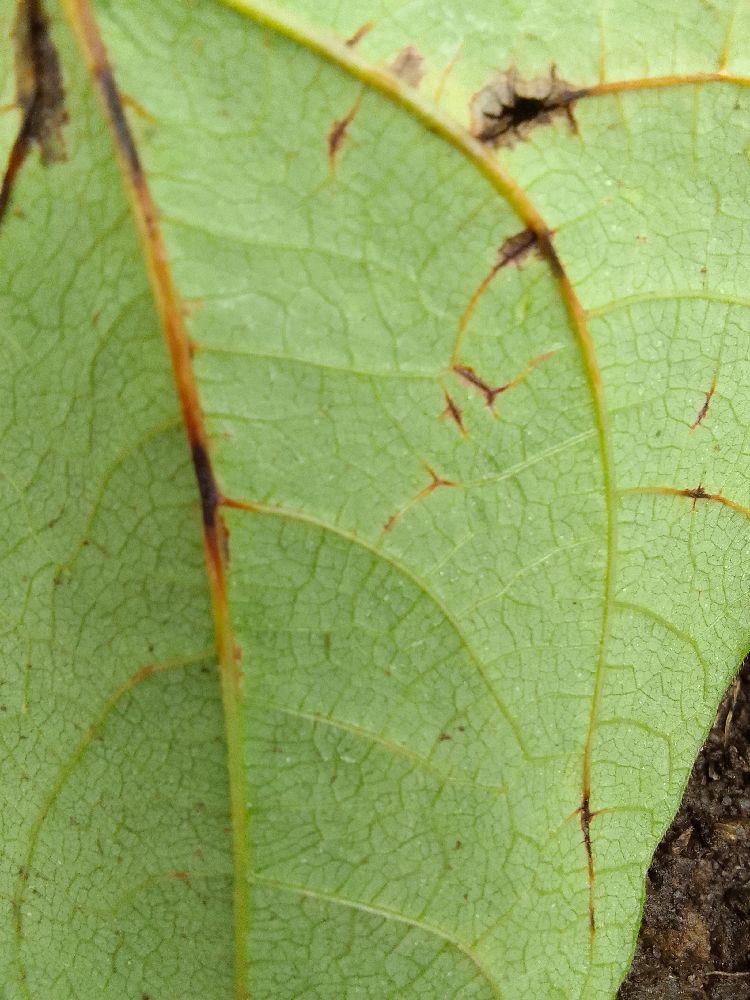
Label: anthracnose